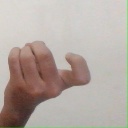
अक्षर: ज